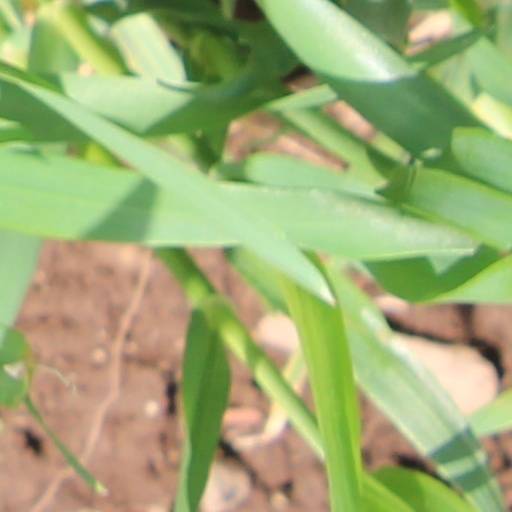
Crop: wheat